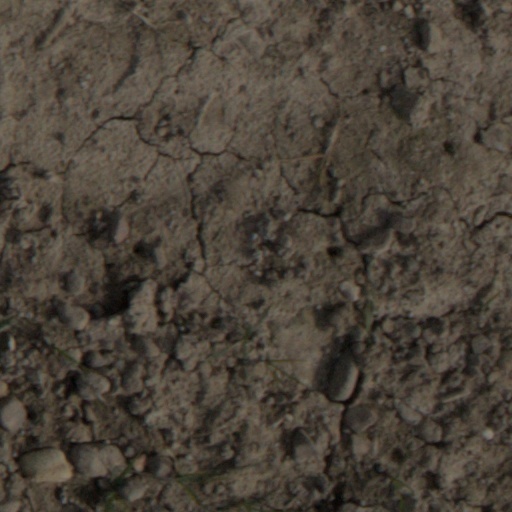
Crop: wheat